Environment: lab
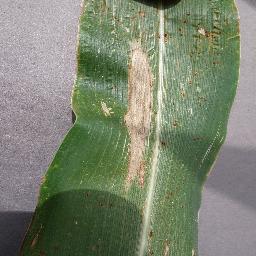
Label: northern_corn_leaf_blight